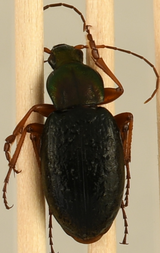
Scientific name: Chlaenius aestivus
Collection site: Blandy Experimental Farm Site (BLAN), plot BLAN_003